Micro gallery

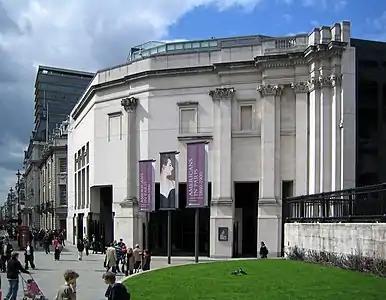
The Sainsbury Wing at the National Gallery in London, location of the Micro Gallery.

A micro gallery was a computer-based guide to archives and museum collections, first developed for the collections at the National Gallery in London, UK. It took three years to develop by the company Cognitive Applications, and opened in July 1991 as part of the facilities in the Sainsbury Wing. Visitors could use the system to determine which pictures they would like to see in the gallery. It was possible to print out personalised information for use during the visit. The Micro Gallery ran for 14 years and a CD-ROM with similar facilities was produced.